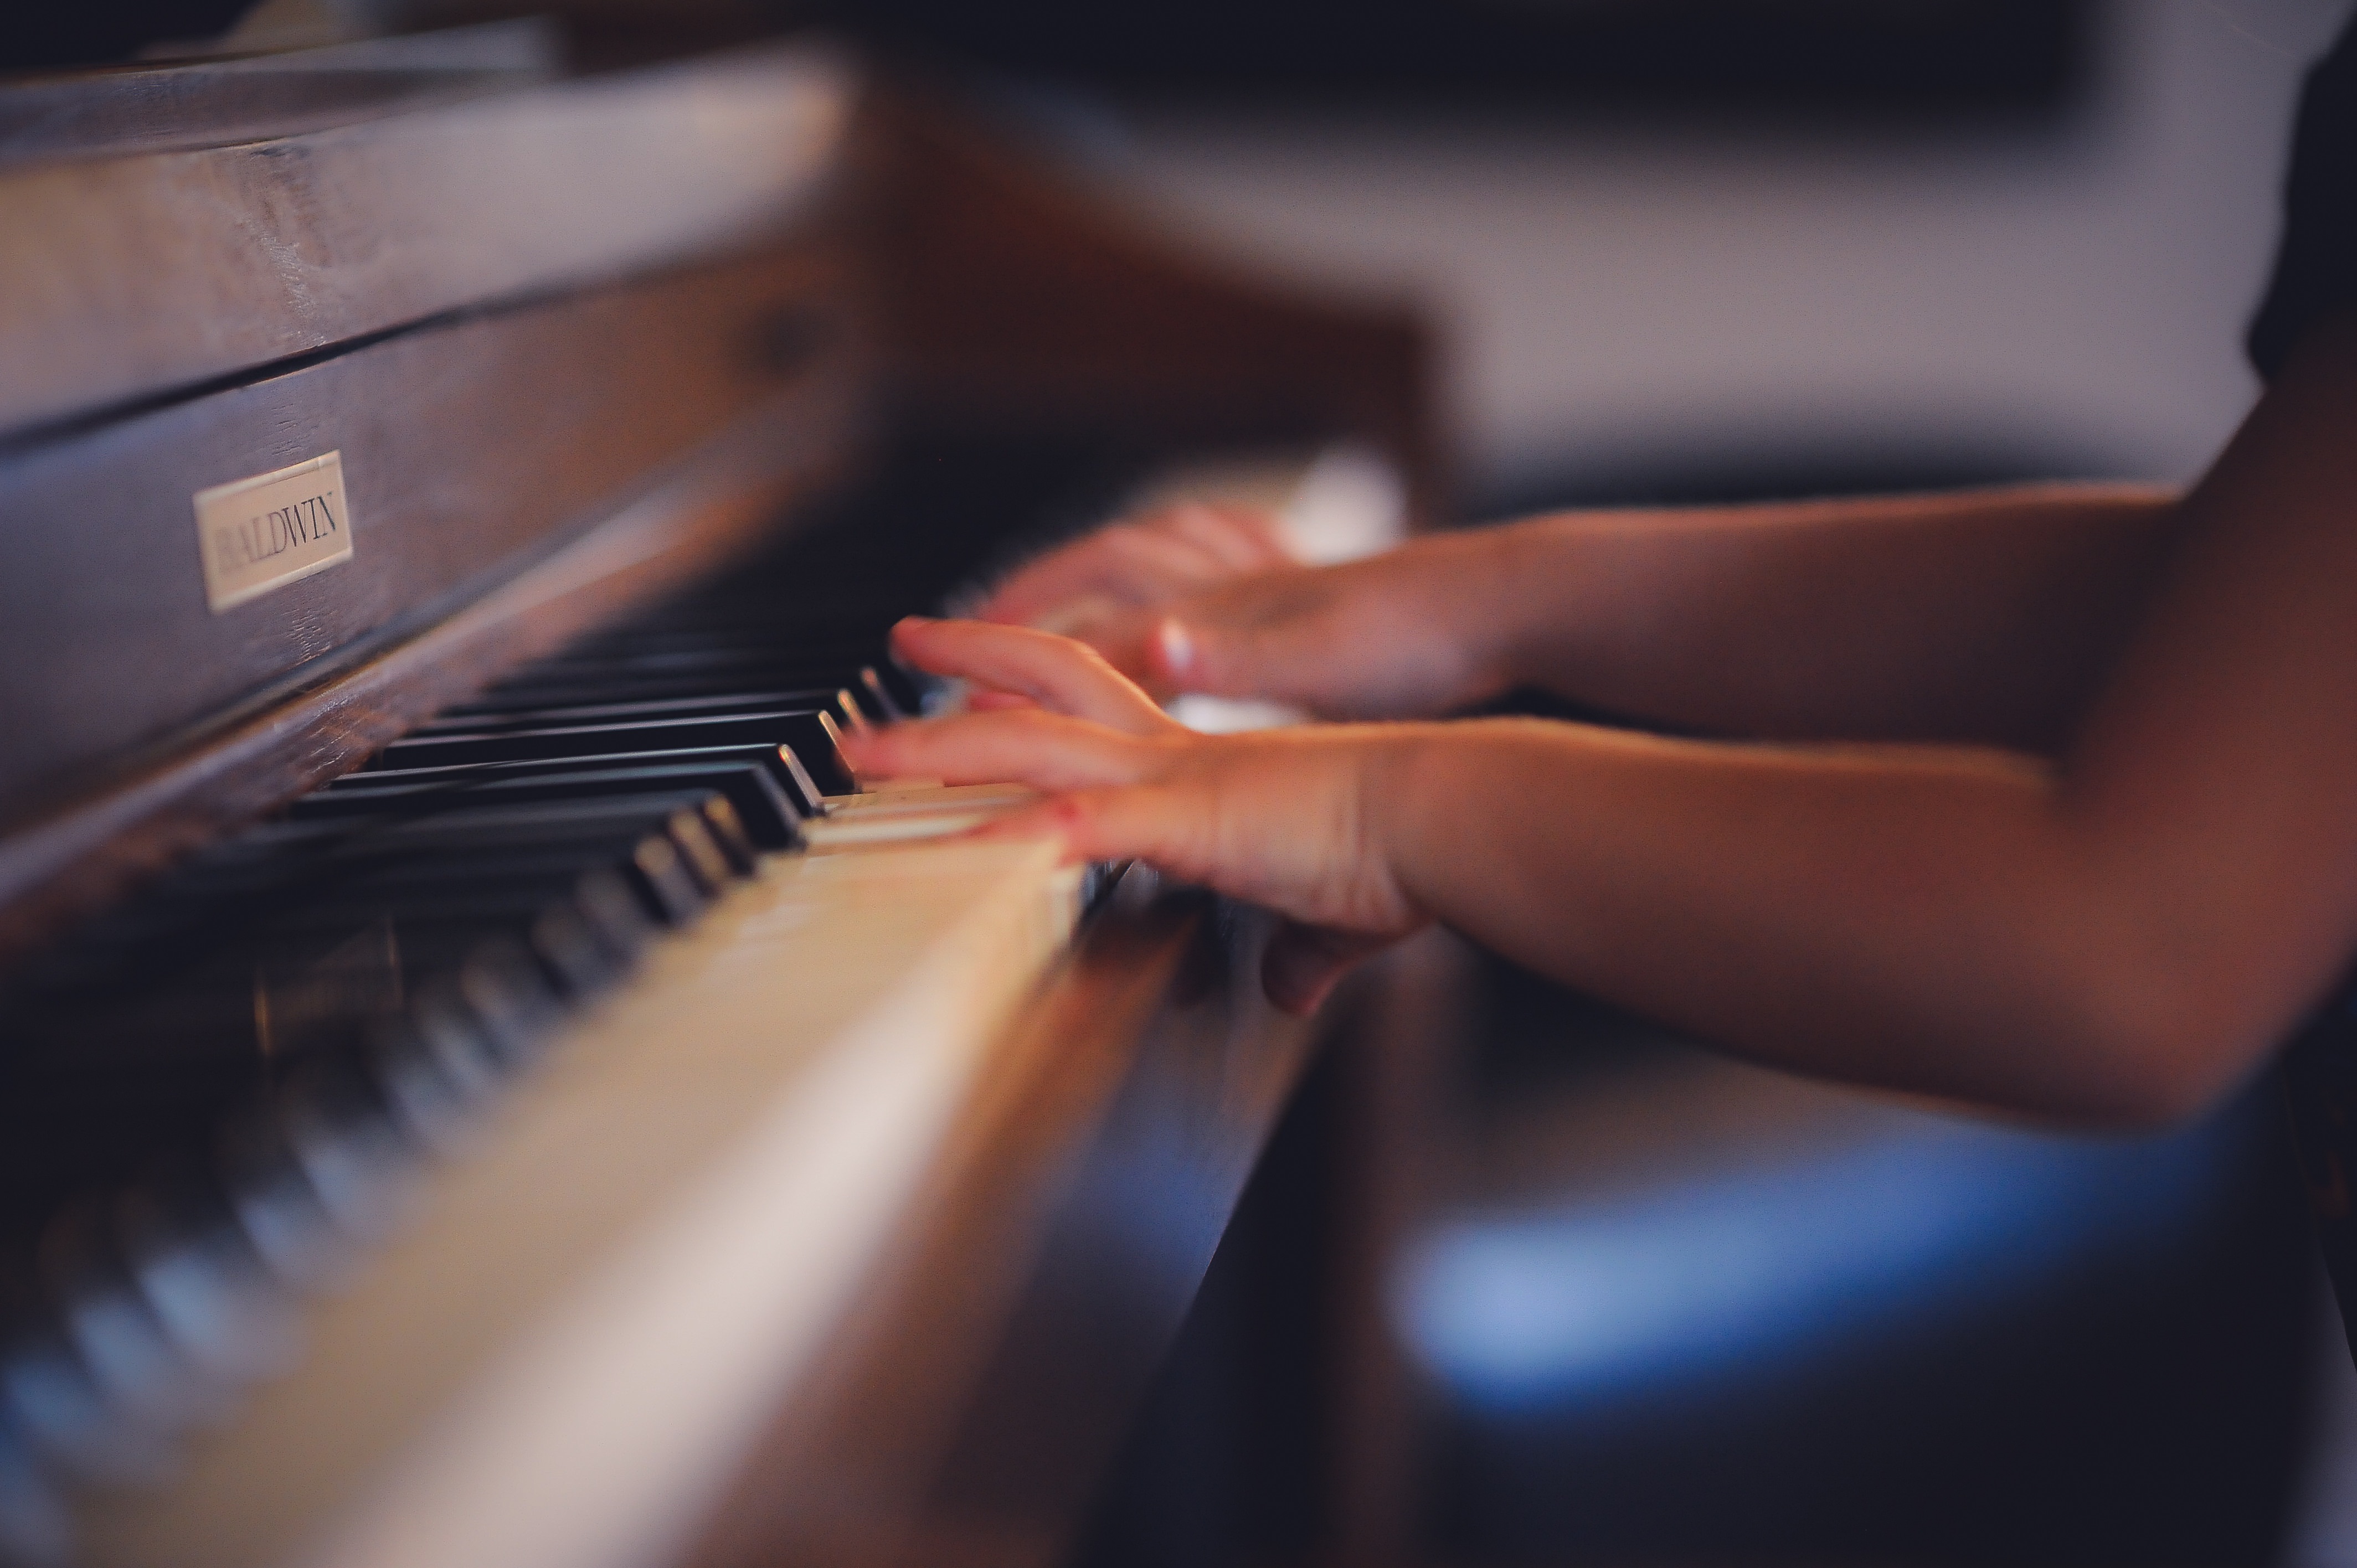
hand, music, keyboard, technology, piano, key, child, musician, black, musical instrument, close up, pianist, string instrument, electronic device